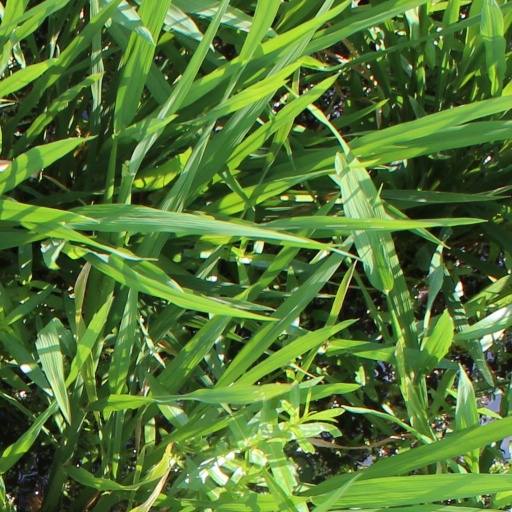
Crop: rice